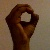
The image shows a hand gesture representing the letter 'O' in Indian Sign Language.